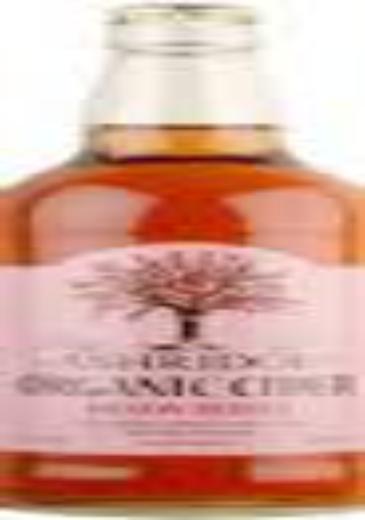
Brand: Ashridge Cider
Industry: Food